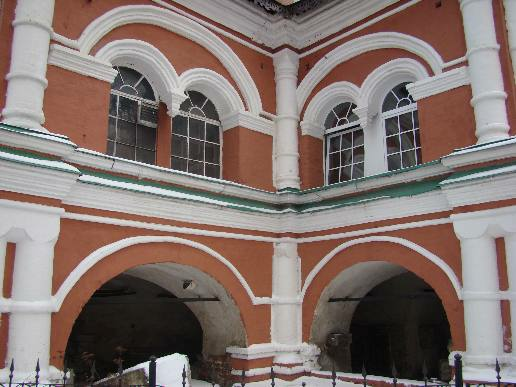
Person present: No